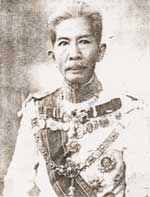
พระเจ้าบรมวงศ์เธอ กรมพระนราธิปประพันธ์พงศ์

infobox royalty
| name = พระเจ้าบรมวงศ์เธอ กรมพระนราธิปประพันธ์พงศ์
| image = Prince Naradhip Prapanpongse.jpg
| birth_place = จังหวัดพระนคร อาณาจักรรัตนโกสินทร์|ประเทศสยาม
| death_style = สิ้นพระชนม์
| death_place = จังหวัดพระนครอาณาจักรรัตนโกสินทร์|ประเทศสยาม
| title = พระเจ้าบรมวงศ์เธอ ชั้น 4พระองค์เจ้าชั้นเอก
| succession = รองเสนาบดีกระทรวงพระคลังมหาสมบัติ
| father1 = พระบาทสมเด็จพระจอมเกล้าเจ้าอยู่หัว
| mother1 = เจ้าจอมมารดาเขียน ในรัชกาลที่ 4
| spouse-type = หม่อม
| spouse = 13 คน
| issue1 = 35 องค์
| dynasty = ราชวงศ์จักรี|จักรี
|ราชสกุล=วรวรรณ
มหาเสวกโท พระเจ้าบรมวงศ์เธอ กรมพระนราธิปประพันธ์พงศ์ (20 พฤศจิกายน พ.ศ. 2404 – 1 ตุลาคม พ.ศ. 2474) มีพระนามเดิมว่า พระเจ้าลูกยาเธอ พระองค์เจ้าวรวรรณากร เป็นพระบิดาแห่งการละครร้อง เป็นพระราชโอรสในพระบาทสมเด็จพระจอมเกล้าเจ้าอยู่หัวกับเจ้าจอมมารดาเขียน ในรัชกาลที่ 4|เจ้าจอมมารดาเขียน เป็นกวีและนักประพันธ์ ทรงดำรงตำแหน่งรองเสนาบดีกระทรวงพระคลังมหาสมบัติ และองคมนตรีในพระบาทสมเด็จพระจุลจอมเกล้าเจ้าอยู่หัว และพระบาทสมเด็จพระมงกุฎเกล้าเจ้าอยู่หัว เป็นต้น:หมวดหมู่:ราชสกุลวรวรรณ|ราชสกุลวรวรรณ
== พระประวัติ ==
พระเจ้าบรมวงศ์เธอ กรมพระนราธิปประพันธ์พงศ์ มีพระนามเดิมว่า พระเจ้าลูกยาเธอ พระองค์เจ้าวรวรรณากร เป็นพระราชโอรสลำดับที่ 56 ในพระบาทสมเด็จพระจอมเกล้าเจ้าอยู่หัว ที่ประสูติแต่เจ้าจอมมารดาเขียน ในรัชกาลที่ 4|เจ้าจอมมารดาเขียน ประสูติเมื่อวันที่ 20 พฤศจิกายน พ.ศ. 2404

พระองค์ทรงเริ่มรับราชการที่หอรัษฎากรพิพัฒน์ เป็นพนักงานการเงินที่ฝากแบงค์ต่างประเทศ พระบาทสมเด็จพระจุลจอมเกล้าเจ้าอยู่หัวทรงพระกรุณาโปรดเกล้าฯ แต่งตั้งเป็นองคมนตรีราชกิจจานุเบกษา, ข่าวตั้งปริวีเคาน์ซิลเลอร์, เล่ม 4, หน้า 45ราชกิจจานุเบกษา, สัญญาบัตรปริวีเคาน์ซิลเลอร์, เล่ม 4, หน้า 47-48 และสถาปนาขึ้นเป็นพระองค์เจ้าต่างกรมมีพระนามตามจารึกในพระสุพรรณบัฏว่า พระเจ้าน้องยาเธอ กรมหมื่นนราธิปประพันธ์พงศ์ เมื่อปี พ.ศ. 2432ราชกิจจานุเบกษา, ประกาศตั้งกรมพระเจ้าน้องยาเธอ กรมหมื่นนราธิปประพันธุพงษ์ , เล่ม 6, ตอน 36, 8 ธันวาคม พ.ศ. 2432, หน้า 304 ดำรงตำแหน่งรองเสนาบดีกรมพระคลังมหาสมบัติ ต่อมาในปี พ.ศ. 2464 พระบาทสมเด็จพระมงกุฎเกล้าเจ้าอยู่หัวทรงเลื่อนกรมขึ้นเป็น พระเจ้าบรมวงศ์เธอ กรมพระนราธิปประพันธ์พงศ์ มีพระนามตามจารึกในพระสุพรรณบัฏว่าราชกิจจานุเบกษา, พระบรมราชโองการ ประกาศ เลื่อนกรมตั้งพระองค์เจ้าและตั้งเจ้าพระยา, เล่ม 38, ตอน 0 ก, 11 พฤศจิกายน พ.ศ. 2464, หน้า 422
""พระเจ้าบรมวงศ์เธอ กรมพระนราธิปประพันธ์พงศ์ มกุฏวงศ์นฤบดี มหากวีนิพันธนวิจิตร ราชโกษาธิกิจจิรุปการ บรมนฤบาลมหาสวามิภักดิ์ ขัตติยศักดิ์อดุลพหุลกัลยาณวัตร ศรีรัตนไตรย์คุณาลงกรณ์ นรินทรบพิตร""
พระเจ้าบรมวงศ์เธอ กรมพระนราธิปประพันธ์พงศ์ ประชวรพระโรคพระอันตะ (ลำไส้ใหญ่) และสิ้นพระชนม์เมื่อวันที่ 1 ตุลาคม พ.ศ. 2474 ในรัชสมัยพระบาทสมเด็จพระปกเกล้าเจ้าอยู่หัว พระชันษาได้ ราชกิจจานุเบกษา, ข่าวสิ้นพระชนม์, เล่ม 48, ตอน ง, 18 ตุลาคม พ.ศ. 2474, หน้า 2569 มีพระราชพิธีพระราชทานเพลิงพระศพเมื่อวันที่ 14 มีนาคม พ.ศ. 2476 ณ พระเมรุ วัดเทพศิรินทราวาสราชกิจจานุเบกษา, หมายกำหนดการ พระราชทานเพลิงพระศพและศพ ณ พระเมรุวัดเทพศิรินทราวาส เล่ม 49, ตอน ๐ ง, 12 มีนาคม พ.ศ. 2475, หน้า 4254
== พระโอรสและพระธิดา ==
พระเจ้าบรมวงศ์เธอ กรมพระนราธิปประพันธ์พงศ์ มีหม่อม 13 คน ได้แก่
* หม่อมต่วนใหญ่
* หม่อมผัน วรวรรณ ณ อยุธยา (สกุลเดิม สวัสดิ์-ชูโต)
* หม่อมเจียม
* หม่อมหลวงต่วนศรี วรวรรณ (ราชสกุลเดิม มนตรีกุล)
* หม่อมอินทร์
* หม่อมบุญ
* หม่อมหลวงตาด (ราชสกุลเดิม มนตรีกุล)
* หม่อมแช่ม (สกุลเดิม วงศาโรจน์)
* หม่อมแถม
* หม่อมสุ่น (สกุลเดิม เพ็ญกุล)
* หม่อมเชื้อเล็ก
* หม่อมพร้อม
* หม่อมแสร์
มีพระโอรส 1 พระองค์ กับ 20 องค์ และมีพระธิดา 2 พระองค์ กับ 12 องค์ รวม 35 พระองค์/องค์ ได้แก่
| class="wikitable"
|-
! ลำดับ
! พระรูปและพระนาม
! เพศ
! พระมารดา
! ประสูติ
! สิ้นพระชนม์/ถึงชีพิตักษัย
! คู่เสกสมรส
|-
|1
|ไฟล์:หม่อมเจ้าพรรณพิมล วรวรรณ.jpg |center|71x71pxหม่อมเจ้าพรรณพิมล(ท่านหญิงใหญ่)
|ญ.
|หม่อมต่วนใหญ่
|
|
|
|-
|2
|ไฟล์:Emblem of the House of Chakri.svg|center|72x72pxหม่อมเจ้าสกลวรรณากร วรวรรณ(ท่านชายตุ๊)
|ช.
|หม่อมผัน วรวรรณ ณ อยุธยา
|
|
|หม่อมโจฮันนา (เวเบอร์)หม่อมสมรวย (มุกแจ้ง)
|-
|3
|ไฟล์:Emblem of the House of Chakri.svg|center|72x72pxหม่อมเจ้าพรพิมลพรรณ รัชนี(ท่านหญิงตุ้ม)
|ญ.
|หม่อมผัน วรวรรณ ณ อยุธยา
|
|
|พระราชวรวงศ์เธอ กรมหมื่นพิทยาลงกรณ์
|-
|4
|ไฟล์:Emblem of the House of Chakri.svg|center|72x72pxหม่อมเจ้า
|ช.
|ไม่มีข้อมูล
|พ.ศ. 2433
|พ.ศ. 2433
|
|-
|5
|ไฟล์:Emblem of the House of Chakri.svg|center|72x72pxหม่อมเจ้าสิริวันต์(ท่านหญิงต่อม)
|ญ.
|หม่อมเจียม
|
|
|
|-
|6
|ไฟล์:วัลภากร วรวรรณ.jpg|center|65x65pxหม่อมเจ้าวัลภากร วรวรรณ(ท่านชายตุ๋ยตุ่ย)
|ช.
|หม่อมผัน วรวรรณ ณ อยุธยา
|
|
|หม่อมชั้น (บุนนาค)หม่อมฟื้น (บุนนาค)
|-
|7
|ไฟล์:นราธิปพงศ์ประพันธ์.jpg|center|69x69pxพระเจ้าวรวงศ์เธอ กรมหมื่นนราธิปพงศ์ประพันธ์(พระองค์ชายต้อม)
|ช.
|หม่อมหลวงต่วนศรี วรวรรณ
|
|
|หม่อมเจ้าพิบูลเบญจางค์ (กิติยากร)หม่อมพร้อยสุพิณ (บุนนาค)
|-
|8
|ไฟล์:Princess Vallabha Devi crop.jpg|center|61x61pxพระเจ้าวรวงศ์เธอ พระองค์เจ้าวัลลภาเทวี(พระองค์หญิงเตอะ)
|ญ.
|หม่อมอินทร์
|
|
|
|-
|9
|ไฟล์:Emblem of the House of Chakri.svg|center|72x72pxหม่อมเจ้าปริญญากร(ท่านชายโต)
|ช.
|หม่อมบุญ
|
|
|
|-
|10
|ไฟล์:Emblem of the House of Chakri.svg|center|72x72pxหม่อมเจ้านิตยากร วรวรรณ(ท่านชายเต๋อ)
|ช.
|หม่อมผัน วรวรรณ ณ อยุธยา
|
|
|หม่อมแก้ว (เอี่ยมจำนงค์)หม่อมเล็ก (เจริญจันทร์แดง)
|-
|11
|ไฟล์:หม่อมเจ้าวรรณีศรีสมร วรวรรณ.jpg|center|68x68pxหม่อมเจ้าวรรณีศรีสมร วรวรรณ(ท่านหญิงต้อย)
|ญ.
|หม่อมต่วนใหญ่
|
|พ.ศ. 2487
|
|-
|12
|ไฟล์:Emblem of the House of Chakri.svg|center|72x72pxหม่อมเจ้าเต๋า(ท่านชายเต๋า)
|ช.
|ไม่มีข้อมูล
|
|
|
|-
|13
|ไฟล์:หม่อมเจ้าอรทิพย์ประพันธ์ วรวรรณ.jpg|center|67x67pxหม่อมเจ้าอรทิพยประพันธ์ เทวกุล(ท่านหญิงตุ้ย)
|ญ.
|หม่อมผัน วรวรรณ ณ อยุธยา
|
|
|หม่อมเจ้าดำรัสดำรง เทวกุล
|-
|14
|ไฟล์:หม่อมเจ้าสุวิชชากร วรวรรณ.jpg|center|67x67pxหม่อมเจ้าสุวิชากร วรวรรณ(ท่านชายตั๋ง)
|ช.
|หม่อมบุญ
|
|
|หม่อมพริ้ม (เลาหเศรษฐี)
|-
|15
|ไฟล์:หม่อมเจ้านันทนามารศรี วรวรรณ.jpg|center|70x70pxหม่อมเจ้านันทนามารศรี วรวรรณ(ท่านหญิงเต่า)
|ญ.
|หม่อมอินทร์
|
|
|
|-
|16
|ไฟล์:Emblem of the House of Chakri.svg|center|72x72pxหม่อมเจ้าศิวากร วรวรรณ(ท่านชายต่อ)
|ช.
|หม่อมหลวงต่วนศรี วรวรรณ
|
|
|
|-
|17
|ไฟล์:Emblem of the House of Chakri.svg|center|72x72pxหม่อมเจ้าสิทธยากร วรวรรณ(ท่านชายต้อ)
|ช.
|หม่อมผัน วรวรรณ ณ อยุธยา
|
|
|หม่อมดำริห์ (บุนนาค)
|-
|18
|ไฟล์:Emblem of the House of Chakri.svg|center|72x72pxหม่อมเจ้าไปรมากร วรวรรณ
|ช.
|หม่อมผัน วรวรรณ ณ อยุธยา
|
|
|หม่อมน้อย (สุวรรณศร)หม่อมสมศรี (ประภาเพ็ชร)หม่อมอรุณ
|-
|19
|ไฟล์:Lashamilavan.jpg|center|58x58pxพระนางเธอ ลักษมีลาวัณ(พระนางติ๋ว)
|ญ.
|หม่อมหลวงตาด
|
|
|พระบาทสมเด็จพระมงกุฎเกล้าเจ้าอยู่หัว
|-
|20
|ไฟล์:Emblem of the House of Chakri.svg|center|72x72pxหม่อมเจ้าวรวีรากร วรวรรณ(ท่านชายตัน)
|ช.
|หม่อมแช่ม
|
|
|หม่อมแพร (ศรีวรรธนะ)หม่อมเริ่มจิตต์ (พึ่งบารมี)
|-
|21
|ไฟล์:Emblem of the House of Chakri.svg|center|72x72pxหม่อมเจ้าโวฒยากร วรวรรณ(ท่านชายติ่ง)
|ช.
|หม่อมบุญ
|
|
|หม่อมสรรพางค์ (บุรณะปินท์)หม่อมจิตรา (ปันยารชุน)
|-
|22
|ไฟล์:Emblem of the House of Chakri.svg|center|72x72pxหม่อมเจ้าดุลภากร วรวรรณ(ท่านชายเต๋าเล็ก)
|ช.
|หม่อมอินทร์
|
|
|หม่อมสิรี (ตัณฑัยย์)
|-
|23
|ไฟล์:Emblem of the House of Chakri.svg|center|72x72pxหม่อมเจ้าบรรเจิดวรรณวรางค์ วรวรรณ(ท่านหญิงแต๋ว)
|ญ.
|หม่อมผัน วรวรรณ ณ อยุธยา
|
|
|พลเอกมังกร พรหมโยธี
|-
|24
|ไฟล์:Emblem of the House of Chakri.svg|center|72x72pxหม่อมเจ้า
|ช.
|หม่อมแถม
|พ.ศ. 2445
|ในวันประสูติ
|
|-
|25
|ไฟล์:หม่อมเจ้าหัชชากร วรวรรณ.jpg|center|74x74pxหม่อมเจ้าหัชชากร วรวรรณ(ท่านชายติ๊ด)
|ช.
|หม่อมบุญ
|
|
|หม่อมสมหทัย (เสนีเศรษฐ)
|-
|26
|ไฟล์:หม่อมเจ้าสรรพางค์พิมล วรวรรณ.jpg|center|69x69pxหม่อมเจ้าสรรพางค์พิมล วรวรรณ(ท่านหญิงติ๋น)
|ญ.
|หม่อมผัน วรวรรณ ณ อยุธยา
|
|
|
|-
|27
|ไฟล์:หม่อมเจ้าศรีสอางค์นฤมล วรวรรณ.jpg|center|63x63pxหม่อมเจ้าศรีสอางค์นฤมล เกษมสันต์(ท่านหญิงตวง)
|ญ.
|หม่อมอินทร์
|
|
|หม่อมเจ้าลักษณากร เกษมสันต์
|-
|28
|ไฟล์:หม่อมเจ้าอุบลพรรณี วรวรรณ.jpg|center|70x70pxอุบล วรวรรณ(ท่านหญิงตัด)
|ญ.
|หม่อมผัน วรวรรณ ณ อยุธยา
|
|
|ฮาโรลด์ แครบบ์
|-
|29
|ไฟล์:หม่อมเจ้าฤดีวรวรรณ วรวรรณ.jpg|center|69x69pxฤดีวรวรรณ วรวรรณ(ท่านหญิงน้อย)
|ญ.
|หม่อมสุ่น
|
|
|หม่อมเจ้าชิดชนก กฤดากรปุ๊ ประไพลักษณ์โรเบิร์ต เอส. อาร์โนลด์
|-
|30
|ไฟล์:Emblem of the House of Chakri.svg|center|72x72pxหม่อมเจ้าดวงตา(ท่านหญิงนิด)
|ญ.
|หม่อมเชื้อเล็ก
|
|
|
|-
|31
|ไฟล์:Emblem of the House of Chakri.svg|center|72x72pxหม่อมเจ้าบุษยากร วรวรรณ(ท่านชายเติบ)
|ช.
|หม่อมพร้อม
|
|
|
|-
|32
|ไฟล์:หม่อมเจ้าฉันทนากร วรวรรณ.jpg|center|70x70pxหม่อมเจ้าฉันทนากร วรวรรณ(ท่านชายตั๋น)
|ช.
|หม่อมสุ่น
|
|พ.ศ. 2506
|หม่อมมนวิภา (โมชดารา)
|-
|33
|ไฟล์:หม่อมเจ้าเจตนากร วรวรรณ.jpg|center|75x75pxหม่อมเจ้าเจตนากร วรวรรณ(ท่านชายเต้ก)
|ช.
|หม่อมแสร์
|
|
|หม่อมมนิตย์ (รามโยธิน)
|-
|34
|ไฟล์:Emblem of the House of Chakri.svg|center|72x72pxหม่อมเจ้าอภิญญากร วรวรรณ
|ช.
|หม่อมแสร์
|
|
|
|-
|35
|ไฟล์:Emblem of the House of Chakri.svg|center|72x72pxหม่อมเจ้าสุนทรากร วรวรรณ(ท่านชายอ้วน)
|ช.
|หม่อมสุ่น
|
|
|
|
== พระนัดดา ==
พระเจ้าบรมวงศ์เธอ กรมพระนราธิปประพันธ์พงศ์ มีพระนัดดารวม 74 พระองค์/องค์/คน ดังนี้
* หม่อมเจ้าสกลวรรณากร วรวรรณ มีโอรสธิดา 2 คน ได้แก่
** หม่อมราชวงศ์หญิงจิรี วรวรรณ เกิดแต่หม่อมโจฮันนา
** หม่อมราชวงศ์สกุล วรวรรณ เกิดแต่หม่อมสมรวย
* หม่อมเจ้าพรพิมลพรรณ รัชนี|หม่อมเจ้าหญิงพรพิมลพรรณ รัชนี มีโอรสธิดา 2 พระองค์/องค์ ได้แก่
** พระเจ้าวรวงศ์เธอ พระองค์เจ้าวิภาวดีรังสิต|พระเจ้าวรวงศ์เธอ พระองค์เจ้าหญิงวิภาวดีรังสิต
** หม่อมเจ้าภีศเดช รัชนี
* พระเจ้าวรวงศ์เธอ กรมหมื่นนราธิปพงศ์ประพันธ์ มีโอรสธิดา 2 คน ได้แก่
** หม่อมราชวงศ์วิบุลย์เกียรติ วรวรรณ เกิดแต่หม่อมเจ้าพิบูลเบญจางค์
** ท่านผู้หญิงวิวรรณ เศรษฐบุตร เกิดแต่หม่อมพร้อยสุพิณ
* หม่อมเจ้าวัลภากร วรวรรณ มีโอรสธิดา 9 คน ได้แก่
** หม่อมราชวงศ์เริงวรรณ วรวรรณ เกิดแต่หม่อมชั้น
** หม่อมราชวงศ์หญิงพรรณจิตร กรรณสูต เกิดแต่หม่อมชั้น
** หม่อมราชวงศ์ชวนิศนดากร วรวรรณ เกิดแต่หม่อมชั้น
** หม่อมราชวงศ์ฉันทนากร วรวรรณ เกิดแต่หม่อมชั้น
** หม่อมราชวงศ์ถวัลภากร วรวรรณ เกิดแต่หม่อมชั้น
** หม่อมราชวงศ์วรวัลลภ วรวรรณ เกิดแต่หม่อมฟื้น
** หม่อมราชวงศ์สุรวรรณ วรวรรณ เกิดแต่หม่อมฟื้น
** หม่อมราชวงศ์หญิงวรวัณณา วรวรรณ เกิดแต่หม่อมฟื้น
** หม่อมราชวงศ์หญิงสุรีย์วรรณ รัตนกรี เกิดแต่หม่อมฟื้น
* หม่อมเจ้านิตยากร วรวรรณ มีโอรสธิดา 8 คน ได้แก่
** หม่อมราชวงศ์อาชวากร วรวรรณ เกิดแต่หม่อมแก้ว
** หม่อมราชวงศ์กัลยากร วรวรรณ เกิดแต่หม่อมแก้ว
** หม่อมราชวงศ์หญิงอัศวินี สนิทวงศ์ เกิดแต่หม่อมแก้ว
** ท่านผู้หญิงดัชรีรัชนา รัชนี เกิดแต่หม่อมแก้ว
** หม่อมราชวงศ์ศุภนิตย์ วรวรรณ เกิดแต่หม่อมแก้ว
** หม่อมราชวงศ์หญิงนิติมา พนมยงค์ เกิดแต่หม่อมแก้ว
** หม่อมราชวงศ์หญิงมลุลี สายาลักษณ์ เกิดแต่หม่อมเล็ก
** หม่อมราชวงศ์หญิงมัลลิกา วรวรรณ เกิดแต่หม่อมเล็ก
* หม่อมเจ้าหญิงอรทิพยประพันธ์ เทวกุล มีโอรสธิดา 3 คน ได้แก่
** หม่อมราชวงศ์หญิงวรรณทิพย์ เทวกุล
** หม่อมราชวงศ์ทรงดำรัส เทวกุล
** หม่อมราชวงศ์หญิงทิพยวรรณา นิติพน
* หม่อมเจ้าสุวิชากร วรวรรณ มีโอรสธิดา 4 คน ได้แก่
** หม่อมราชวงศ์อุตตมากร วรวรรณ (แฝด) เกิดแต่หม่อมพริ้ม
** หม่อมราชวงศ์อุตตรากร วรวรรณ (แฝด) เกิดแต่หม่อมพริ้ม
** หม่อมราชวงศ์ชีโวสวิชากร วรวรรณ เกิดแต่หม่อมพริ้ม
** หม่อมราชวงศ์หญิงสิรยากร ศิลปี เกิดแต่หม่อมพริ้ม
* หม่อมเจ้าสิทธยากร วรวรรณ มีโอรสธิดา 2 คน ได้แก่
** หม่อมราชวงศ์ฐวิศวากร วรวรรณ เกิดแต่หม่อมดำริห์
** หม่อมราชวงศ์หญิงวัลลีวรินทร์ สิริสิงห์ เกิดแต่หม่อมดำริห์
* หม่อมเจ้าไปรมากร วรวรรณ มีโอรสธิดา 7 คน ได้แก่
** หม่อมราชวงศ์ไกรศวากร วรวรรณ เกิดแต่หม่อมน้อย
** หม่อมราชวงศ์ปรัชญากร วรวรรณ เกิดแต่หม่อมน้อย
** หม่อมราชวงศ์หญิงมาลินี นันทาภิวัฒน์ เกิดแต่หม่อมน้อย
** หม่อมราชวงศ์กรุณากร วรวรรณ เกิดแต่หม่อมน้อย
** หม่อมราชวงศ์รัตนากร วรวรรณ เกิดแต่หม่อมน้อย
** หม่อมราชวงศ์หญิงศิริมา ชมสุรินทร์ เกิดแต่หม่อมสมศรี
** หม่อมราชวงศ์เปรมการ วรวรรณ เกิดแต่หม่อมอรุณ
* หม่อมเจ้าวรวีรากร วรวรรณ มีโอรสธิดา 4 คน ได้แก่
** หม่อมราชวงศ์วีรเดช วรวรรณ เกิดแต่หม่อมแพร
** หม่อมราชวงศ์สราวุธ วรวรรณ เกิดแต่หม่อมแพร
** ท่านผู้หญิงรวิจิตร์ สุวรรณบุปผา เกิดแต่หม่อมเริ่มจิตต์
** หม่อมราชวงศ์หญิงอภิรจิต อาภาศิลป์ เกิดแต่หม่อมเริ่มจิตต์
* หม่อมเจ้าโวฒยากร วรวรรณ มีโอรส 2 คน ได้แก่
** หม่อมราชวงศ์วิวัฒน์ วรวรรณ เกิดแต่หม่อมสรรพางค์
** หม่อมราชวงศ์ชาญวุฒิ วรวรรณ เกิดแต่หม่อมจิตรา
* หม่อมเจ้าดุลภากร วรวรรณ มีโอรสธิดา 11 คน ได้แก่
** หม่อมราชวงศ์หญิงวรรณาภรณ์ ศุขเนตร เกิดแต่หม่อมสิรี
** หม่อมราชวงศ์หญิงลภาพรรณ วรวรรณ เกิดแต่หม่อมสิรี
** หม่อมราชวงศ์หญิงมารศรี สุจริตกุล เกิดแต่หม่อมสิรี
** หม่อมราชวงศ์กรณี วรวรรณ เกิดแต่หม่อมสิรี
** หม่อมราชวงศ์หญิงเบญจวรรณ จักรพันธุ์ เกิดแต่หม่อมสิรี
** หม่อมราชวงศ์หญิงจารุวรรณ ทิวารี เกิดแต่หม่อมสิรี
** หม่อมราชวงศ์พลากร วรวรรณ เกิดแต่หม่อมสิรี
** หม่อมราชวงศ์หญิงสาวิกา วรวรรณ เกิดแต่หม่อมสิรี
** หม่อมราชวงศ์วรากร วรวรรณ เกิดแต่พิศมัย สุดรุ่งเรือง
** หม่อมราชวงศ์พงศ์กวี วรวรรณ เกิดแต่พิศมัย สุดรุ่งเรือง
** หม่อมราชวงศ์สรัล วรวรรณ เกิดแต่รุ่งนภา นทีสุวรรณ
* หม่อมเจ้าหญิงบรรเจิดวรรณวรางค์ วรวรรณ มีโอรส 2 คน ได้แก่
** กำจรเดช พรหมโยธี (แฝด)
** เจตกำจร พรหมโยธี (แฝด)
* หม่อมเจ้าหัชชากร วรวรรณ มีโอรสธิดา 7 คน ได้แก่
** หม่อมราชวงศ์หญิงสดุดีภา วรวรรณ เกิดแต่หม่อมสมหทัย
** หม่อมราชวงศ์ณัฏฐธรรม วรวรรณ เกิดแต่หม่อมสมหทัย
** หม่อมราชวงศ์หญิงทัชวรรณ สายเชื้อ เกิดแต่หม่อมสมหทัย
** หม่อมราชวงศ์หญิงจุฑาภา วรวรรณ เกิดแต่หม่อมสมหทัย
** หม่อมราชวงศ์ภูมินทร์ วรวรรณ เกิดแต่หม่อมสมหทัย
** หม่อมราชวงศ์หญิงสิริมาดา วรวรรณ เกิดแต่หม่อมสมหทัย
** หม่อมราชวงศ์จักรินทร์ วรวรรณ เกิดแต่หม่อมสมหทัย
* หม่อมเจ้าหญิงศรีสอางค์นฤมล เกษมสันต์ มีโอรสธิดา 3 คน ได้แก่
** หม่อมราชวงศ์หญิงลักษณสอาง เกษมสันต์
** หม่อมราชวงศ์ศรีลักษณ์ เกษมสันต์
** หม่อมราชวงศ์หญิงนฤมล พิชัยสนิท
* อุบล วรวรรณ มีธิดา 1 คน ได้แก่
** นรา วนิดา แคร้บบ์
* ฤดีวรวรรณ วรวรรณ มีโอรสธิดา 3 คน ได้แก่
** หม่อมราชวงศ์สมชนก กฤดากร โอรสในหม่อมเจ้าชิดชนก กฤดากร
** วรรณจิตต์ กฤษณามระ ธิดาของปุ๊ ประไพลักษณ์
** คนทิพย์ โลทแมน ธิดาของปุ๊ ประไพลักษณ์
* หม่อมเจ้าฉันทนากร วรวรรณ มีโอรส 1 คน ได้แก่
** หม่อมราชวงศ์มนัตถ์ วรวรรณ เกิดแต่หม่อมมนวิภา
* หม่อมเจ้าเจตนากร วรวรรณ มีธิดา 1 คน ได้แก่
** หม่อมราชวงศ์หญิงทิพยลาวัณ วรวรรณ เกิดแต่หม่อมมนิต
== พระนิพนธ์ ==
พระเจ้าบรมวงศ์เธอ กรมพระนราธิปประพันธ์พงศ์มีชื่อเสียงจากงานพระนิพนธ์หลายชิ้นที่รู้จักกันดี ได้แก่ บทละครพูดเรื่อง "สร้อยคอที่หาย" ซึ่งเคยบรรจุในหนังสือเรียนวิชาภาษาไทยของกระทรวงศึกษาธิการ บทละครร้อง "สาวเครือฟ้า" ซึ่งได้สร้างตัวละครให้กลายเป็นคนที่เหมือนกับมีตัวจริงขึ้นมา 2 คน คือ ร้อยตรีพร้อม และสาวเครือฟ้า ทรงก่อตั้งโรงละครร้องขึ้นในบริเวณตำหนักที่ประทับ ชื่อว่า "โรงละครปรีดาลัย" เป็นโรงละครร้องแห่งแรกในสยาม
นอกจากนี้ยังทรงมีงานที่สำคัญ คือ พระนิพนธ์แปล จดหมายเหตุลาลูแบร์ โดยทรงแปลมาจากฉบับภาษาอังกฤษ "ตำนานพระแท่นมนังคศิลาอาสน์" รุไบยาตของโอมาร์ คัยยาม และ "นวางกุโรวาท" เป็นต้น พระองค์ทรงใช้นามปากกาว่า "ประเสริฐอักษร" เพื่อทรงพระนิพนธ์เรื่องสั้นไว้จำนวนหนึ่งอีกด้วย รวมไปถึง ละครร้องเรื่อง “อีนากพระโขนง”
ที่มีการนำโอ่งเจาะรูพอให้คนเข้าไปแอบ นำมาไว้กลางโรงละครตอนแสดงให้ผู้เล่นเป็นอีนากพระโขนงโผล่ออกมา ทำให้ผู้ชมตกตะลึง แลเป็นที่นิยมมาก ดั่งกลอนที่ ส.พลายน้อยเขียนไว้ว้า
“เรื่องอีนากพระโขนงออกโรงสู้ จนคนดูดูไม่ได้มาหลายหน
ต้องเล่นใหม่เพื่อให้ทันใจคน ทั้งห้าหนสิบหนยังล้นโรง” และยังเป็นต้นตอที่ให้ผ้วอีนากชื่อมากอีกด้วย
ผลงานในด้านพระนิพนธ์บางเรื่อง คือ ละครปักษีปะกรนัมเรื่อง "พญาระกา" ทำให้เกิดคดีพญาระกาในเวลาต่อมา เนื่องจากเนื้อเรื่องนั้นกระทบกระเทือนถึงพระเจ้าบรมวงศ์เธอ กรมหลวงราชบุรีดิเรกฤทธิ์ที่ทรงคุ้มครองและช่วยเหลือนางละครของคณะพระองค์เอง ทั้งยังเป็นหม่อมของพระองค์อีกด้วย ทำให้พระบาทสมเด็จพระจุลจอมเกล้าเจ้าอยู่หัวทรงพระกรุณาโปรดเกล้าฯ ให้ขังพระองค์ไว้ในพระบรมมหาราชวัง มีกำหนด 1 ปี โดยหม่อมและพระโอรสธิดาเข้าเยี่ยมได้เป็นเวลาตามควร
=== บทละครเรื่องสาวเครือฟ้า ===
พระองค์ได้เค้าเรื่องนี้จากละครอุปรากร (โอเปรา) เรื่องมาดามบัตเตอร์ฟลาย ของจาโกโม ปุชชีนี อุปรากรเรื่องนี้ได้ต้นเค้ามาจากนวนิยายของจอห์น ลูเธอร์ ลอง อีกต่อหนึ่งในคราวที่พระบาทสมเด็จพระจุลจอมเกล้าเจ้าอยู่หัวเสด็จประพาสยุโรปครั้งที่ 2 เมื่อปี พ.ศ. 2450 ได้ทอดพระเนตรการแสดงละครอุปรากรที่ฝรั่งเศส เรื่องมาดามบัตเตอร์ฟลายซึ่งเป็นเรื่องความรักและความผิดหวังระหว่างสาวญี่ปุ่นชื่อโจโจ้ซังกับทหารหนุ่มฝรั่ง เมื่อเสด็จนิวัติพระนครได้ทรงเล่าให้กรมนราธิปประพันธ์พงศ์ฟัง กรมพระนราธิปประพันธ์พงศ์ทรงดัดแปลงเรื่องนี้มาเป็นละครร้องแสดงถวายหน้าพระที่นั่ง เป็นที่พอพระหฤทัยมาก นับเป็นการเริ่มต้นกำเนิดละครร้องที่ทรงดัดแปลงมาจากละครอุปรากรของยุโรป
ทรงพระนิพนธ์เป็นบทละครร้องสลับพูด คำประพันธ์ที่ใช้เป็นประเภทกลอนเพลงไทย เพื่อใช้เป็นบทสำหรับเล่นละครร้อง
==== เรื่องย่อ ====
ร้อยตรีพร้อม ย้ายไปรับราชการที่เชียงใหม่ เกิดรักใคร่กับสาวเครือฟ้า หญิงชาวเชียงใหม่ ภายหลังได้เป็นสามีภรรยากันจนสาวเครือฟ้าให้กำเนิดบุตร ร้อยตรีพร้อมได้คำสั่งย้ายกลับกรุงเทพฯ ถูกผู้ใหญ่บังคับให้แต่งงานกับหญิงสาวชาวกรุงเทพฯ สาวเครือฟ้าเฝ้ารอสามี เมื่อได้ข่าวว่าสามีกลับเชียงใหม่ก็ดีใจไปคอยต้อนรับ ครั้นปรากฏว่าร้อยตรีพร้อมพาภรรยาชาวกรุงเทพฯมาด้วย สาวเครือฟ้าเสียใจใช้มีดแทงตัวตาย ร้อยตรีพร้อมรับบุตรไปอุปการะ
== แพร่งนรา ==
วังวรวรรณ เป็นวังที่ประทับของกรมพระนราธิปประพันธ์พงศ์ ตั้งอยู่ระหว่างวัดสุทัศนเทพวรารามราชวรมหาวิหารกับวัดมหรรณพารามวรวิหาร ต่อมาวังนี้ถูกเวนคืนเพื่อนำพื้นที่มาสร้างเป็นถนน ตามโครงการขยายความเจริญของพระนครในสมัยนั้น คงเหลือเพียงพระตำหนักไม้เก่าหลังเล็ก ที่เดิมเป็นที่ตั้งของโรงละครปรีดาลัย ถูกปรับให้เป็นโรงเรียนตะละภัฏศึกษา และมีการแบ่งพื้นที่ริมถนนสร้างเป็นอาคารพาณิชย์ขายให้แก่เอกชน ชาวบ้านแถบนั้นจึงเรียกย่านนั้นว่า แพร่งนรา ตามพระนามของพระเจ้าบรมวงศ์เธอ กรมพระนราธิปประพันธ์พงศ์
== พระยศ ==
=== พระยศพลเรือน ===
* 17 กันยายน 2462 – มหาเสวกโท สังกัดกรมพระคลังข้างที่ พระราชทานยศ
=== พระยศเสือป่า ===
* พลเสือป่า
* 8 ธันวาคม พ.ศ. 2460 นายกองตรี พระยศเสือป่า นายกองตรี
== พระเกียรติยศ ==
=== พระอิสริยยศ ===
* 20 พฤศจิกายน พ.ศ. 2404 – 1 ตุลาคม พ.ศ. 2411 : พระเจ้าลูกยาเธอ พระองค์เจ้าวรวรรณากร
* 1 ตุลาคม พ.ศ. 2411 – 8 ธันวาคม พ.ศ. 2432 : พระเจ้าน้องยาเธอ พระองค์เจ้าวรวรรณากร
* 8 ธันวาคม พ.ศ. 2432 – 23 ตุลาคม พ.ศ. 2453 : พระเจ้าน้องยาเธอ กรมหมื่นนราธิปประพันธ์พงศ์
* 23 ตุลาคม พ.ศ. 2453 – 11 พฤศจิกายน พ.ศ. 2464 : พระเจ้าบรมวงศ์เธอ กรมหมื่นนราธิปประพันธ์พงศ์
* 11 พฤศจิกายน พ.ศ. 2464 – 1 ตุลาคม พ.ศ. 2474 : พระเจ้าบรมวงศ์เธอ กรมพระนราธิปประพันธ์พงศ์
== เครื่องราชอิสริยาภรณ์ ==
ราชกิจจานุเบกษา, การตั้งกรมพระองค์เจ้าวรวรรณากร, เล่ม ๖ ตอนที่ ๓๖ หน้า ๓๐๓, ๘ ธันวาคม ๑๐๘
ราชกิจจานุเบกษา, พระราชทานเครื่องราชอิสริยาภรณ์, เล่ม ๓๗ ตอนที่ ๐ ง หน้า ๓๖๑๘, ๓๐ มกราคม ๒๔๖๓
ราชกิจจานุเบกษา, พระราชทานเครื่องราชอิสริยาภรณ์, เล่ม ๓๘ ตอนที่ ๐ ง หน้า ๒๔๗๑, ๒๗ พฤศจิกายน ๒๔๖๔
ราชกิจจานุเบกษา, พระราชทานเครื่องราชอิสริยาภรณ์, เล่ม ๗ ตอนที่ ๔๔ หน้า ๔๐๐, ๑ กุมภาพันธ์ ๑๐๙
ราชกิจจานุเบกษา, พระราชทานเหรียญดุษฎีมาลา, เล่ม ๒๖ ตอนที่ ๐ ง หน้า ๑๐๐, ๑๘ เมษายน ๑๒๘
ราชกิจจานุเบกษา, พระราชทานเหรียญจักรพรรดิมาลา, เล่ม ๓๗ ตอนที่ ๐ ง หน้า ๓๗๓๖, ๖ กุมภาพันธ์ ๒๔๖๓
ราชกิจจานุเบกษา, ส่งเครื่องราชอิสริยาภรณ์ไปพระราชทาน, เล่ม ๔๓ ตอนที่ ๐ ง หน้า ๔๓๙, ๒ พฤษภาคม ๒๔๖๙
ราชกิจจานุเบกษา, พระราชทานเหรียญรัตนาภรณ์ รัชกาลที่ ๔, เล่ม ๒๑ ตอนที่ ๓๒ หน้า ๕๖๕, ๖ พฤศจิกายน ๑๒๓
ราชกิจจานุเบกษา, พระราชทานเหรียญรัตนาภรณ์ รัชกาลปัจจุบันฝ่ายหน้า, เล่ม ๒๖ ตอนที่ ๐ ง หน้า ๒๖๒๘, ๖ มีนาคม ๑๒๘
ราชกิจจานุเบกษา, พระราชทานเหรียญรัตนาภรณ์, เล่ม ๓๓ ตอนที่ ๐ ง หน้า ๓๐๙๙, ๒๘ มกราคม ๒๔๕๙
ราชกิจจานุเบกษา, พระราชทานเหรียญรัตนาภรณ์ฝ่ายหน้า, เล่ม ๔๓ ตอนที่ ๐ ง หน้า ๓๑๒๔, ๒๖ พฤศจิกายน ๒๔๖๙
== พงศาวลี ==
== อ้างอิง ==
; เชิงอรรถ
; บรรณานุกรม
*
* Jeffy Finestone. 2542. สมุดพระรูป พระราชโอรส พระราชธิดา พระราชนัดดาใน พระบาทสมเด็จพระจุลจอมเกล้าเจ้าอยู่หัว. ปรียนันทนา รังสิต,ม.ร.ว. โลมาโฮลดิ้ง
== แหล่งข้อมูลอื่น ==
* พระราชประวัติ กรมพระนราธิปประพันธ์พงศ์
หมวดหมู่:พระเจ้าบรมวงศ์เธอ ชั้น 4
หมวดหมู่:พระองค์เจ้าชาย
หมวดหมู่:กรมพระ
หมวดหมู่:พระราชโอรสในรัชกาลที่ 4
หมวดหมู่:องคมนตรีในรัชกาลที่ 5
หมวดหมู่:ราชสกุลวรวรรณ
หมวดหมู่:นักเขียนชาวไทย
หมวดหมู่:ผู้ได้รับเครื่องราชอิสริยาภรณ์ ม.จ.ก. (ฝ่ายหน้า)
หมวดหมู่:ผู้ได้รับเครื่องราชอิสริยาภรณ์ น.ร.
หมวดหมู่:ผู้ได้รับเครื่องราชอิสริยาภรณ์ ป.จ. (ฝ่ายหน้า)
หมวดหมู่:ผู้ได้รับเครื่องราชอิสริยาภรณ์ ป.ม.
หมวดหมู่:ผู้ได้รับเครื่องราชอิสริยาภรณ์ ท.ช.
หมวดหมู่:ผู้ได้รับเหรียญรัตนาภรณ์ ม.ป.ร.3
หมวดหมู่:ผู้ได้รับเหรียญรัตนาภรณ์ จ.ป.ร.2
หมวดหมู่:ผู้ได้รับเหรียญรัตนาภรณ์ ว.ป.ร.2
หมวดหมู่:ผู้ได้รับเหรียญรัตนาภรณ์ ป.ป.ร.2
หมวดหมู่:ผู้ได้รับเหรียญ ร.ด.ม.(ศ)
หมวดหมู่:ผู้ได้รับเหรียญจักรพรรดิมาลา
หมวดหมู่:บุคคลจากโรงเรียนสวนกุหลาบวิทยาลัย
หมวดหมู่:เสียชีวิตจากโรคระบบทางเดินอาหาร
หมวดหมู่:บุคคลในประวัติศาสตร์กรุงรัตนโกสินทร์